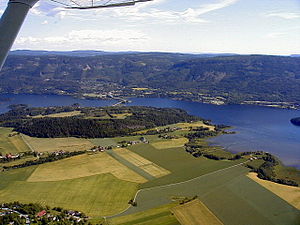
Kroksund
Sundvollen (nærmest) og Kroksund
Kroksund er et sund mellem Steinsfjorden og Tyrifjorden, og en by i Hole kommune i Viken fylke i Norge. Byen havde 286 indbyggere per 1. januar 2009.